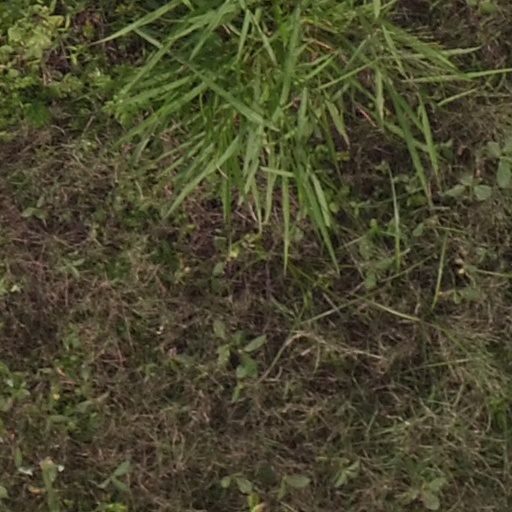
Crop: maize; corn